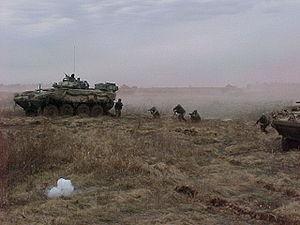
Le véhicule blindé léger III, ou Light Armoured Vehicle III en anglais, est un modèle de la série des véhicules blindés légers construite par General Dynamics Land Systems, entré en service en 1999. Il est basé sur le véhicule suisse Mowag IIIH Piranha 8×8.
Le Royal 22ᵉ Régiment ou R22ᵉR est l'un des trois grands régiments d'infanterie des Forces armées canadiennes. En anglais, les militaires du régiment sont surnommés les Vandoos à cause de la prononciation de « vingt-deux » avec un accent anglais ; par extension le régiment est surnommé The Vandoos, en anglais. Chez les francophones, le régiment est souvent appelé tout simplement 22 ou 22ᵉ. C'est le seul régiment d'infanterie régulier entièrement francophone au Canada.